Château Rothschild

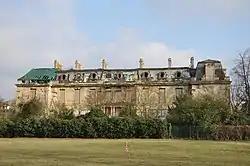
Château Rothschild in 2012

The Château Rothschild is a historic château in Boulogne-Billancourt near Paris, France.